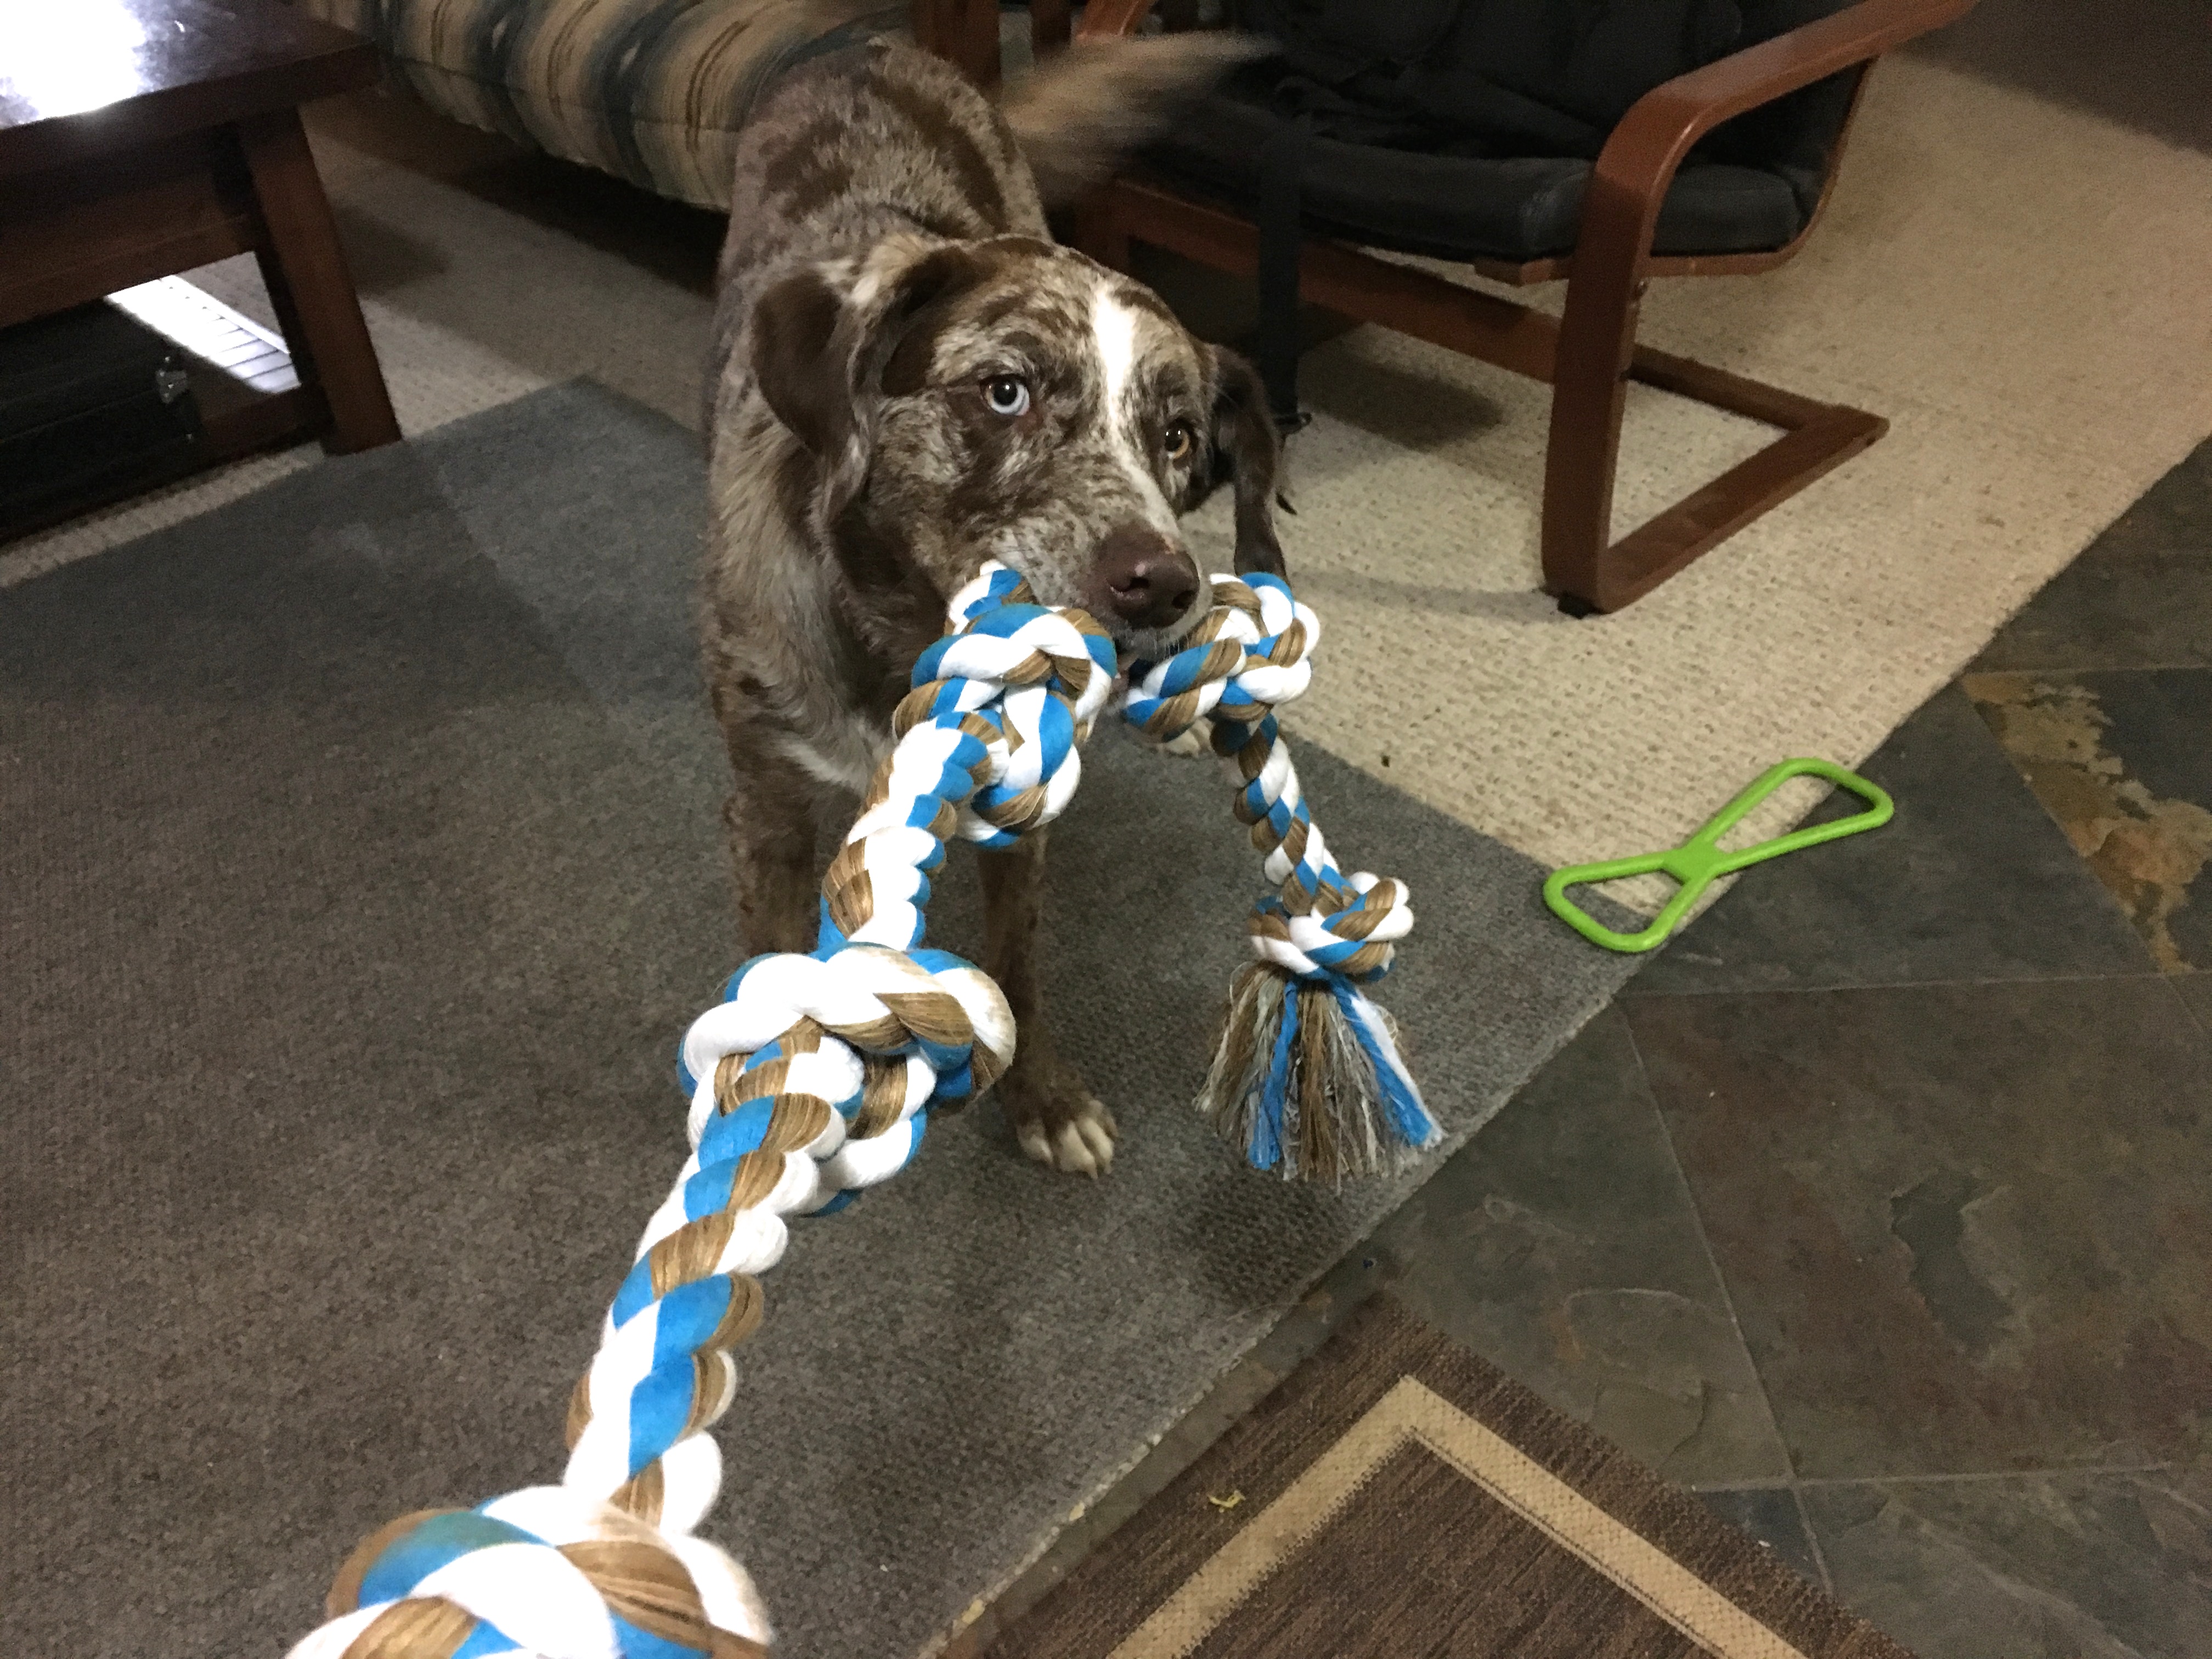
puppy, dog, mammal, felix, dog like mammal